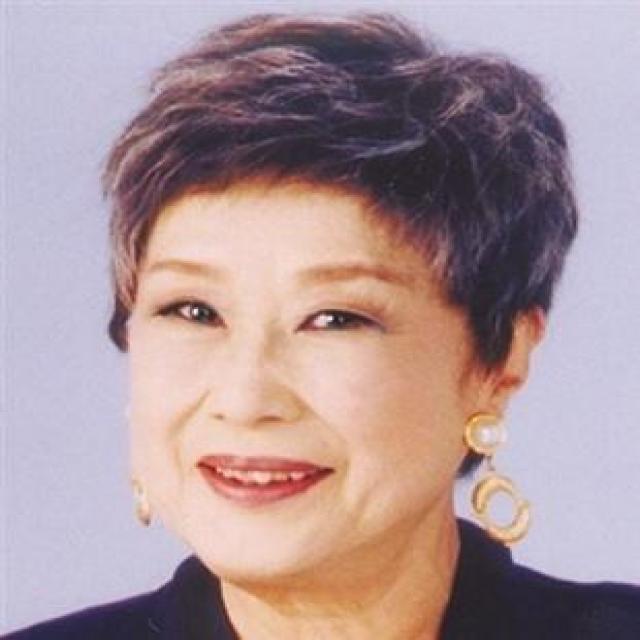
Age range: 65+